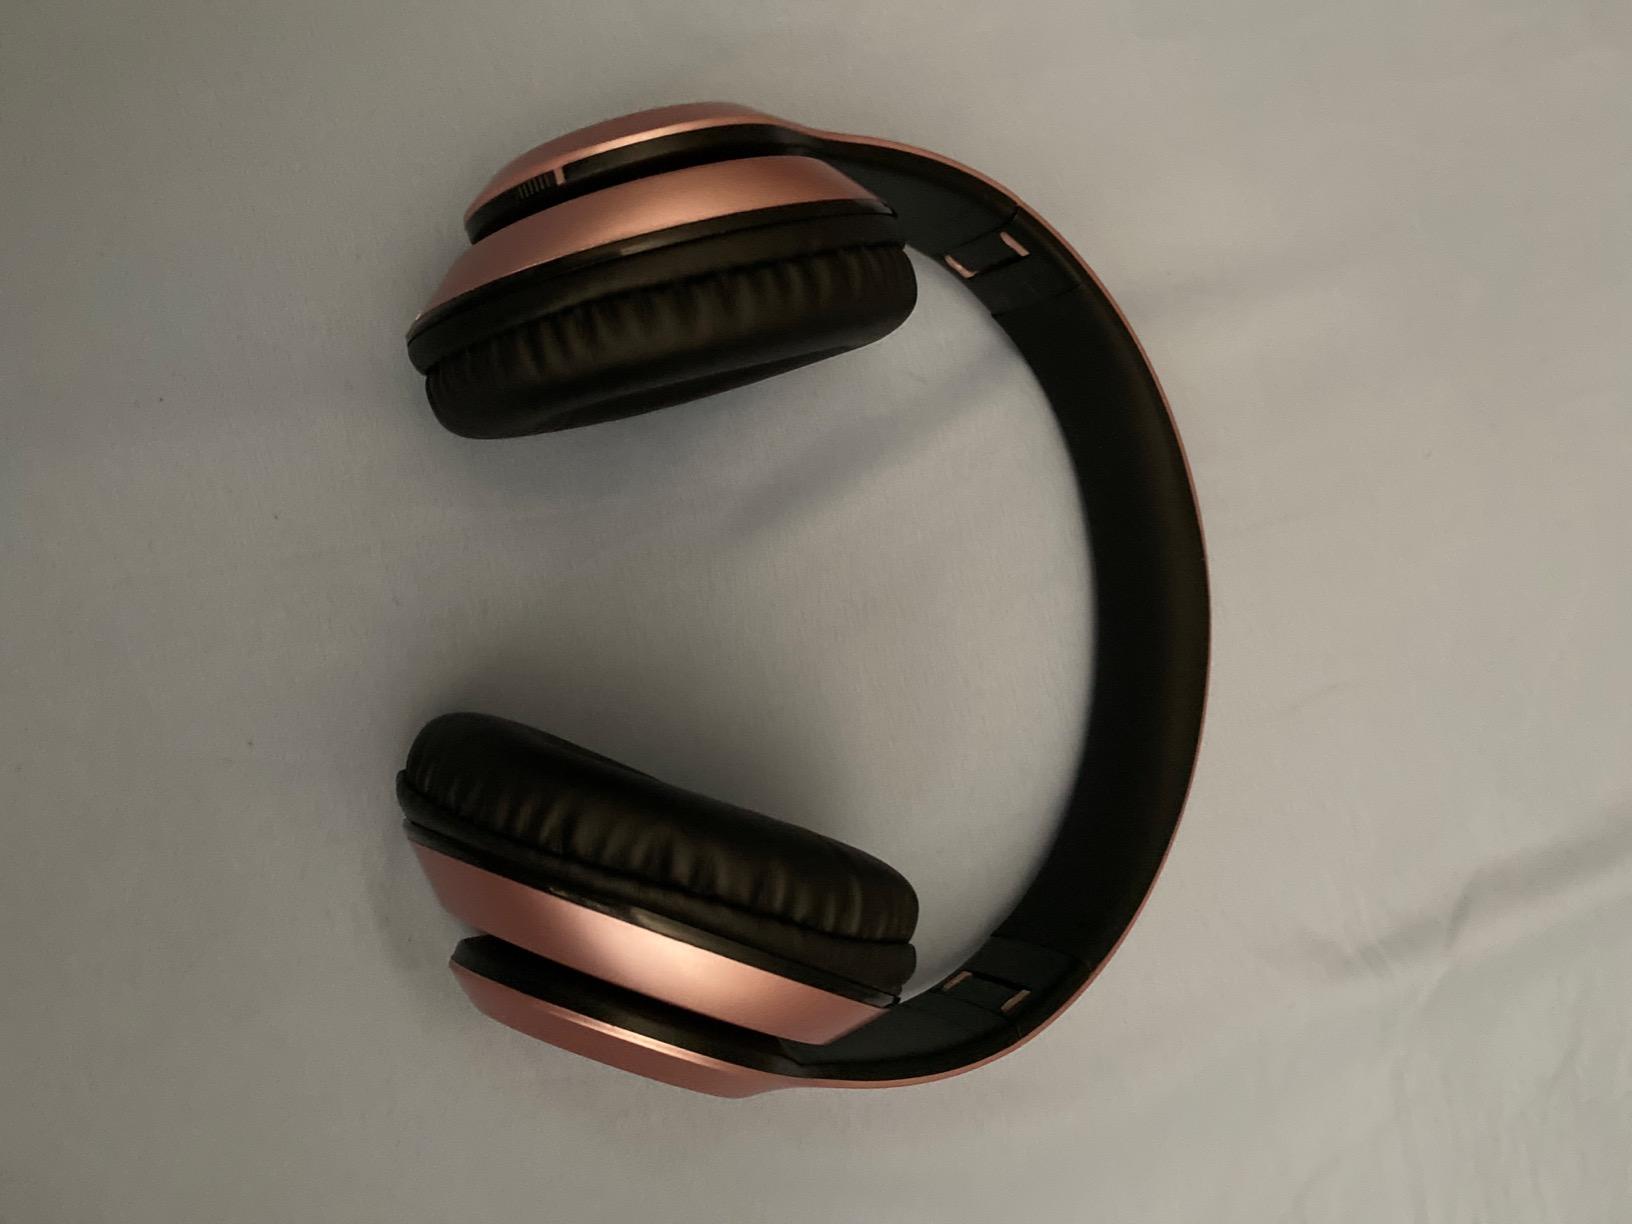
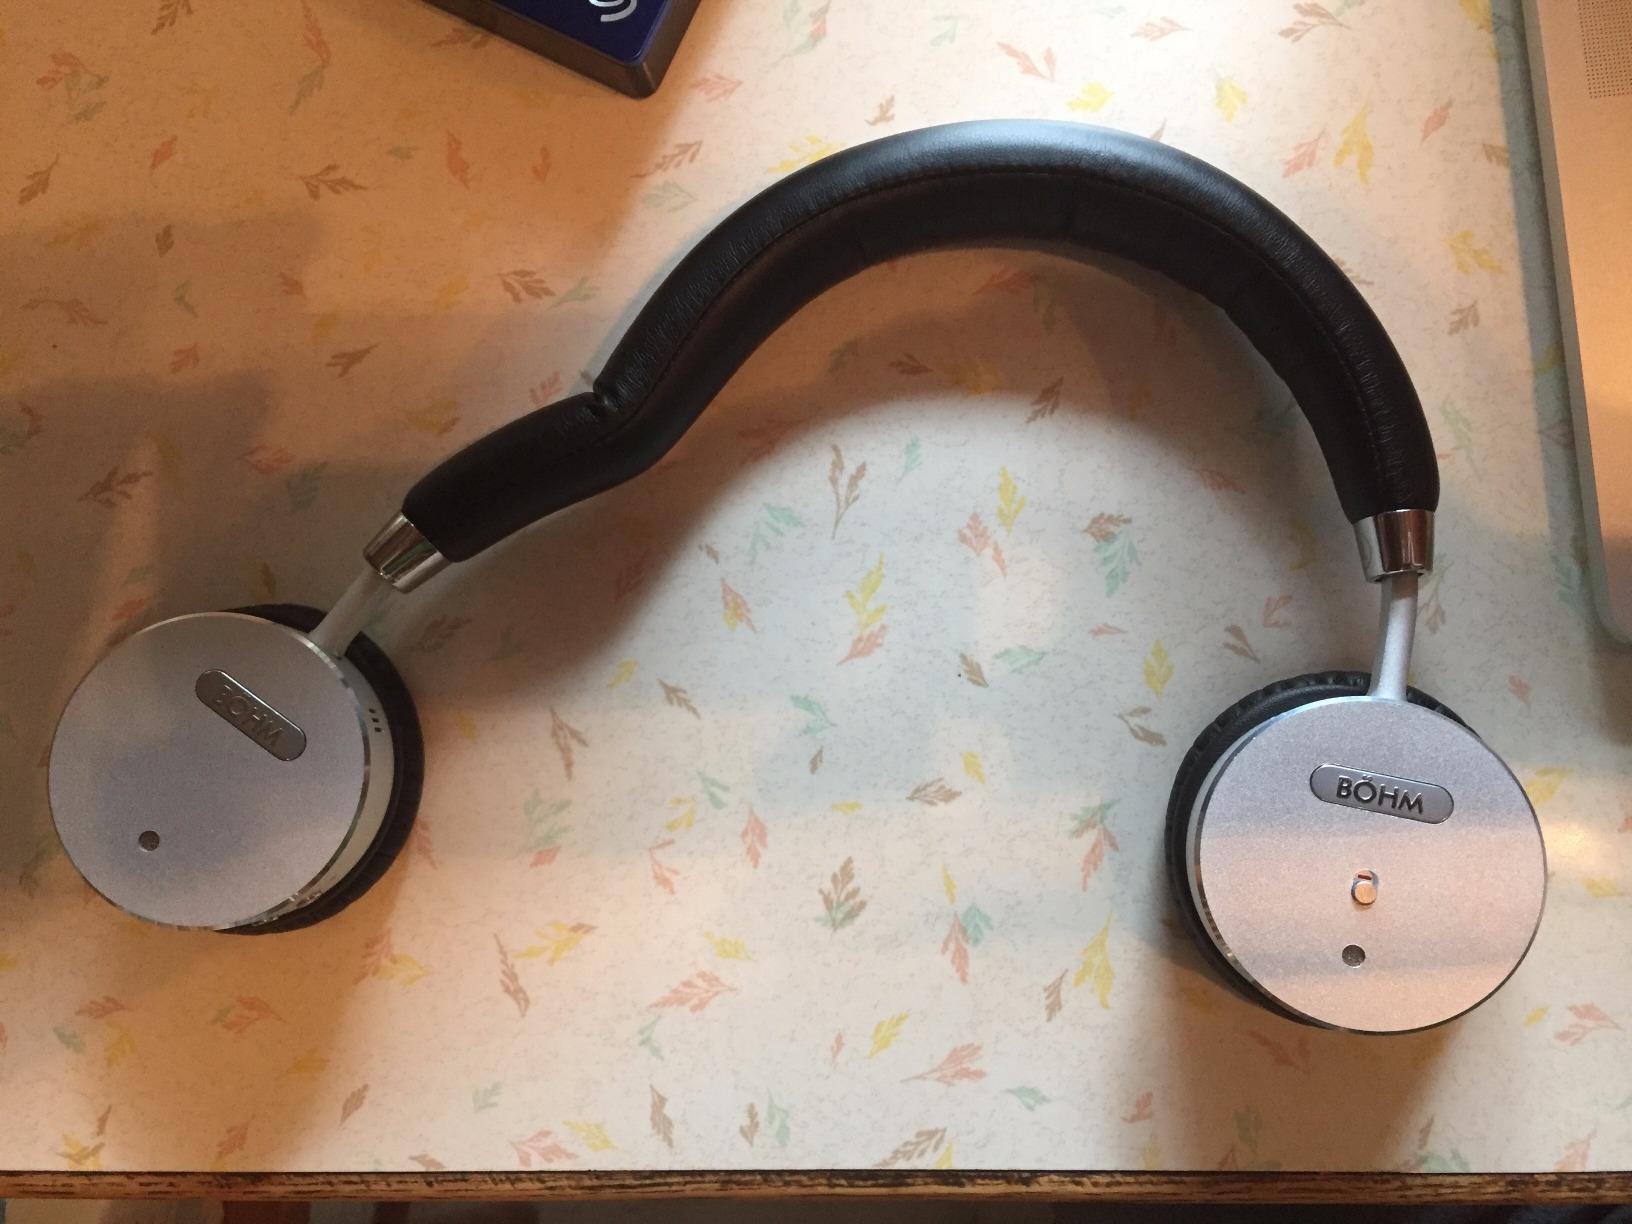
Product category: headphones
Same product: no